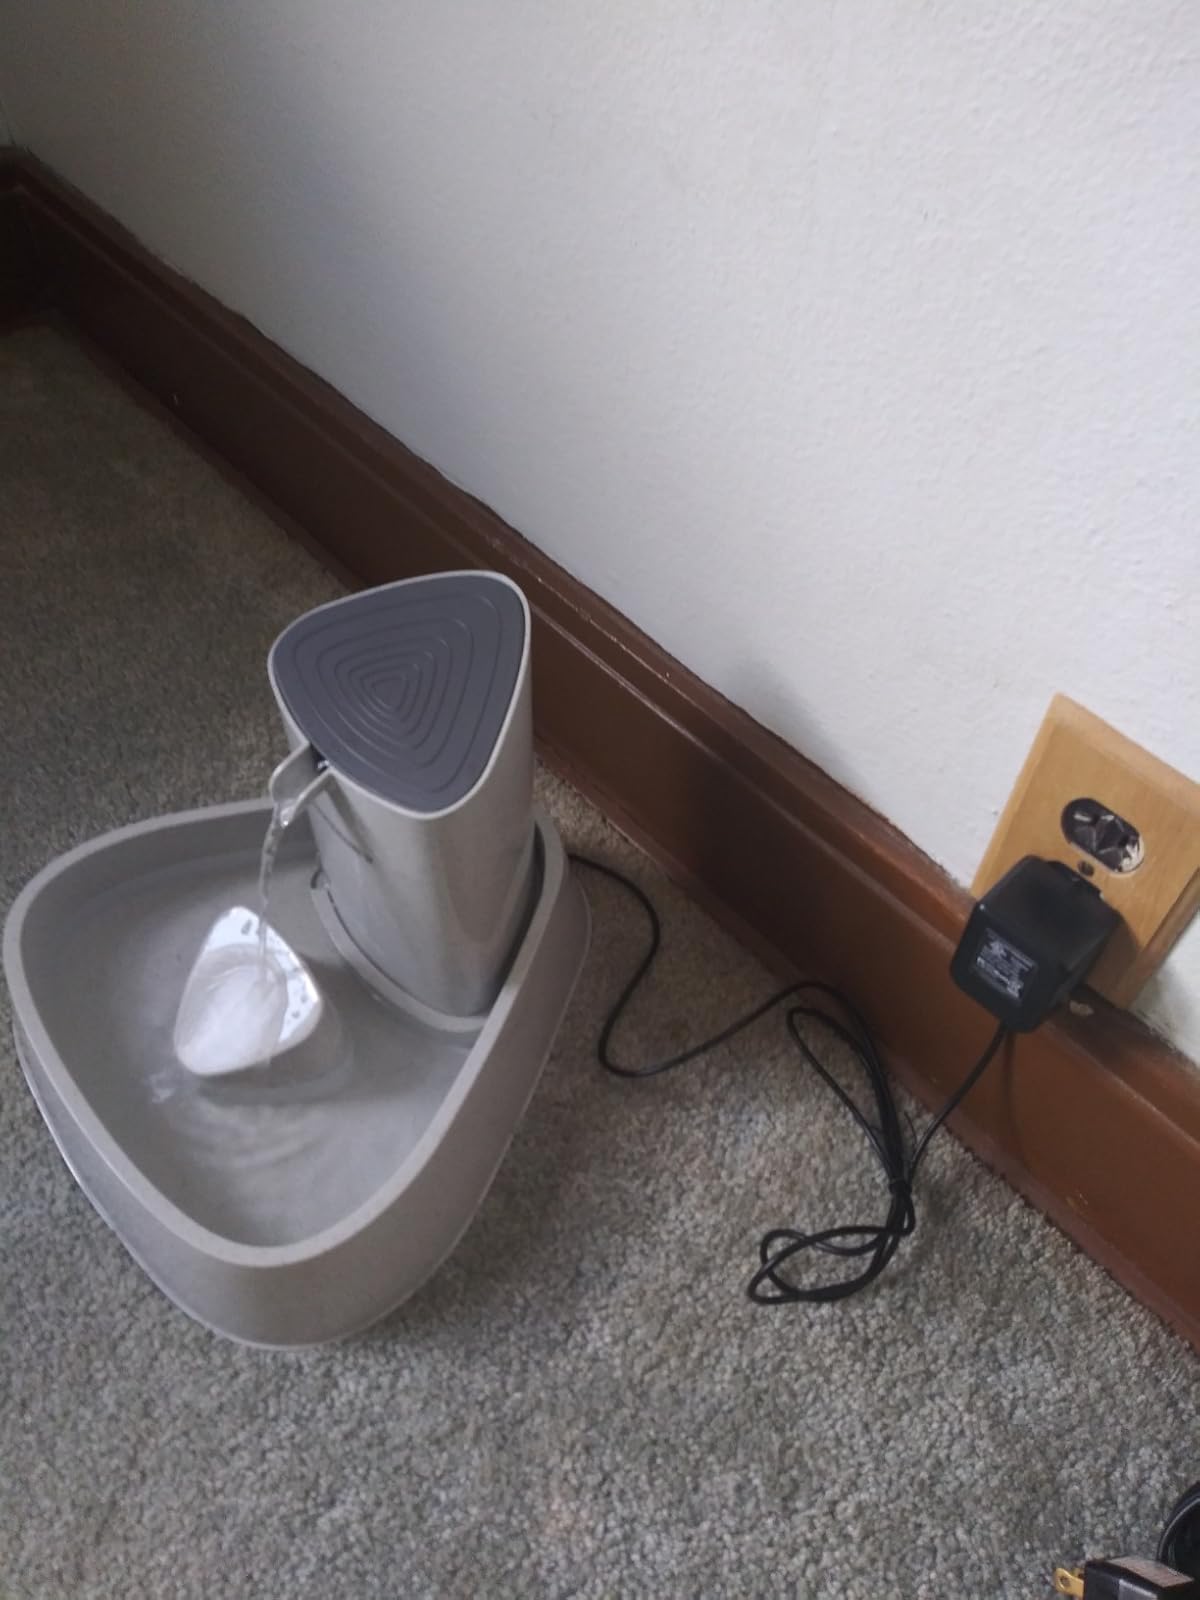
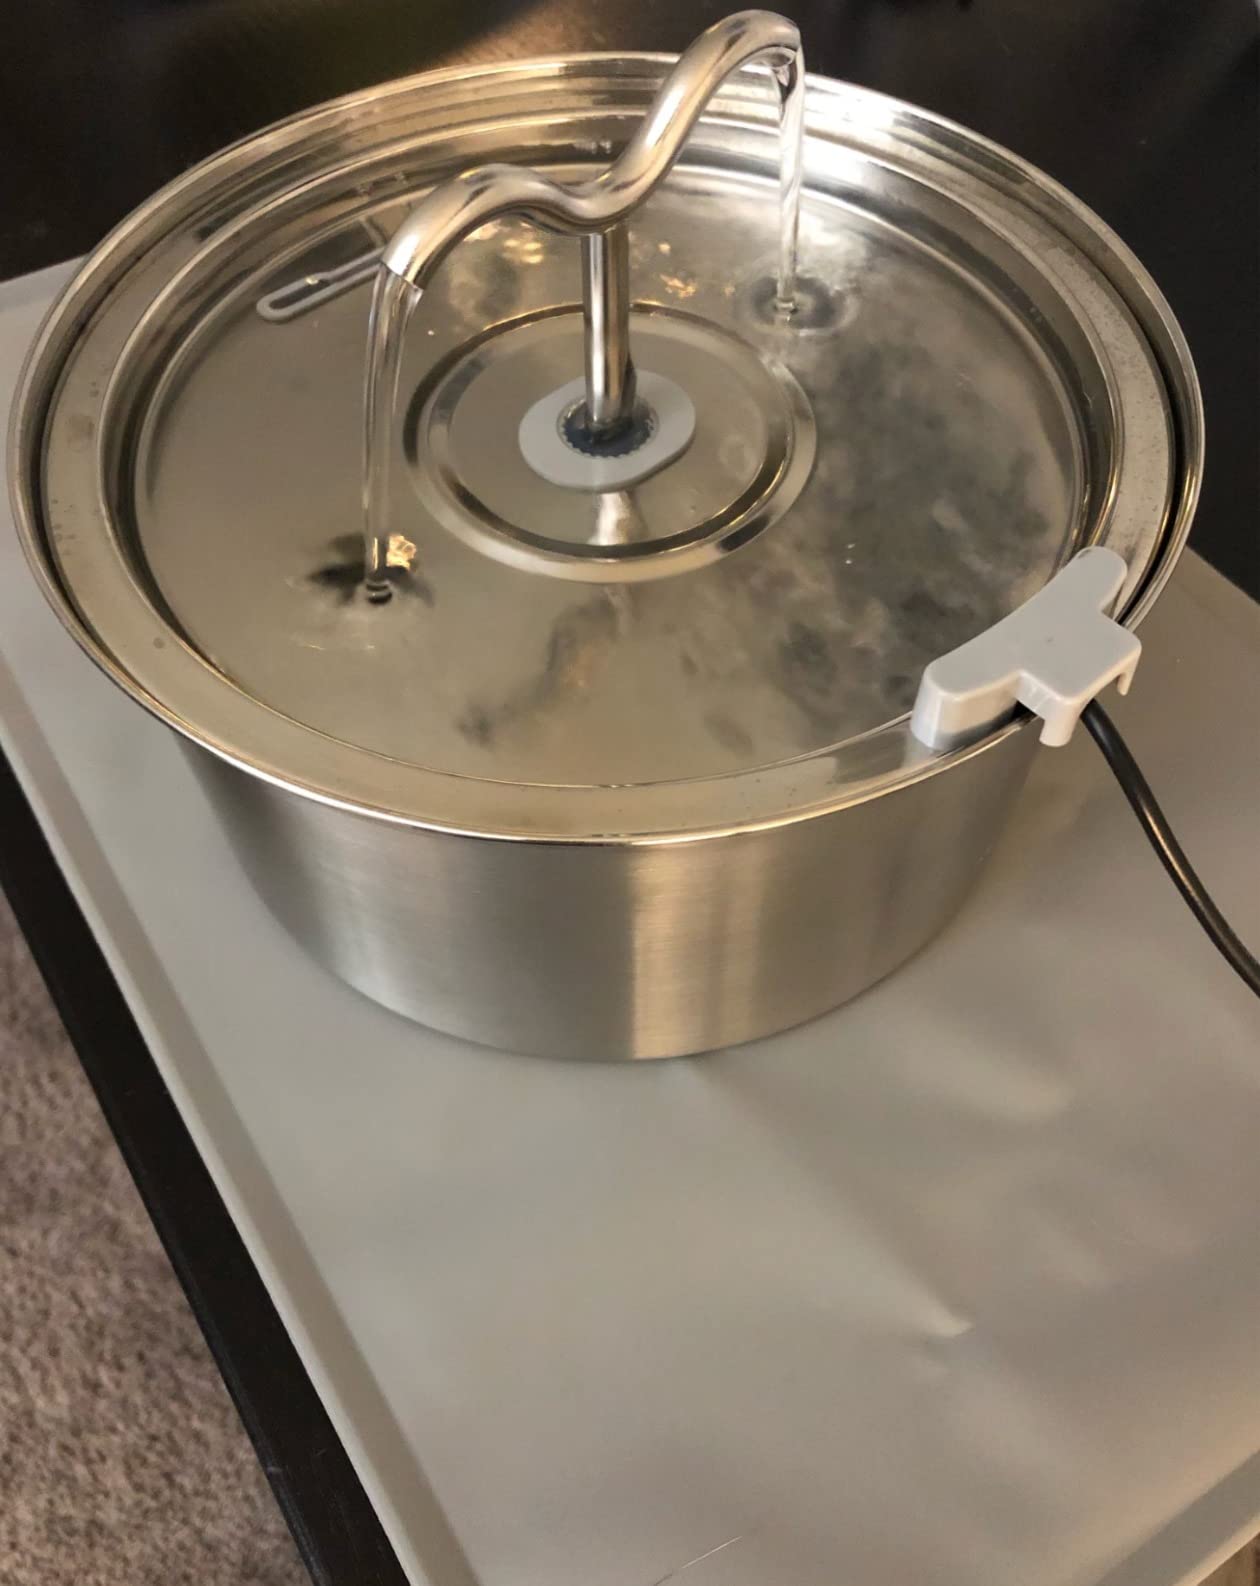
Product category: items_bowl
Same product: no